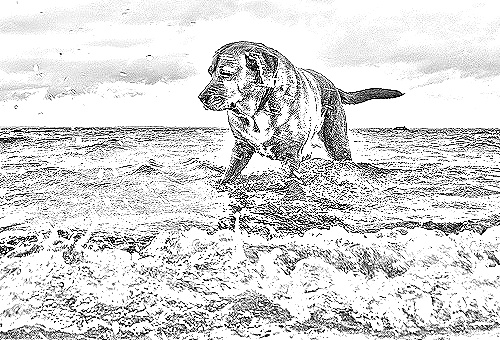
Portrait style: Sketch Portrait